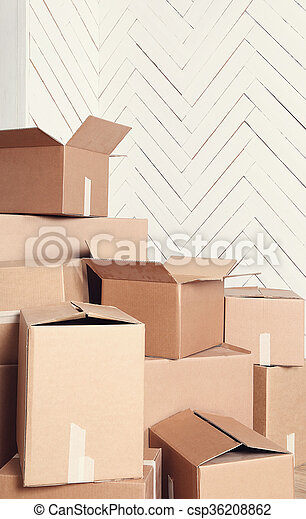
Label: cardboard